Otis Caldwell

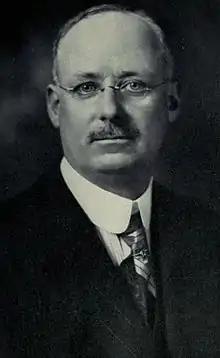

Otis William Caldwell (December 18, 1869 – July 5, 1947) was an American botanist, college football coach and science writer.